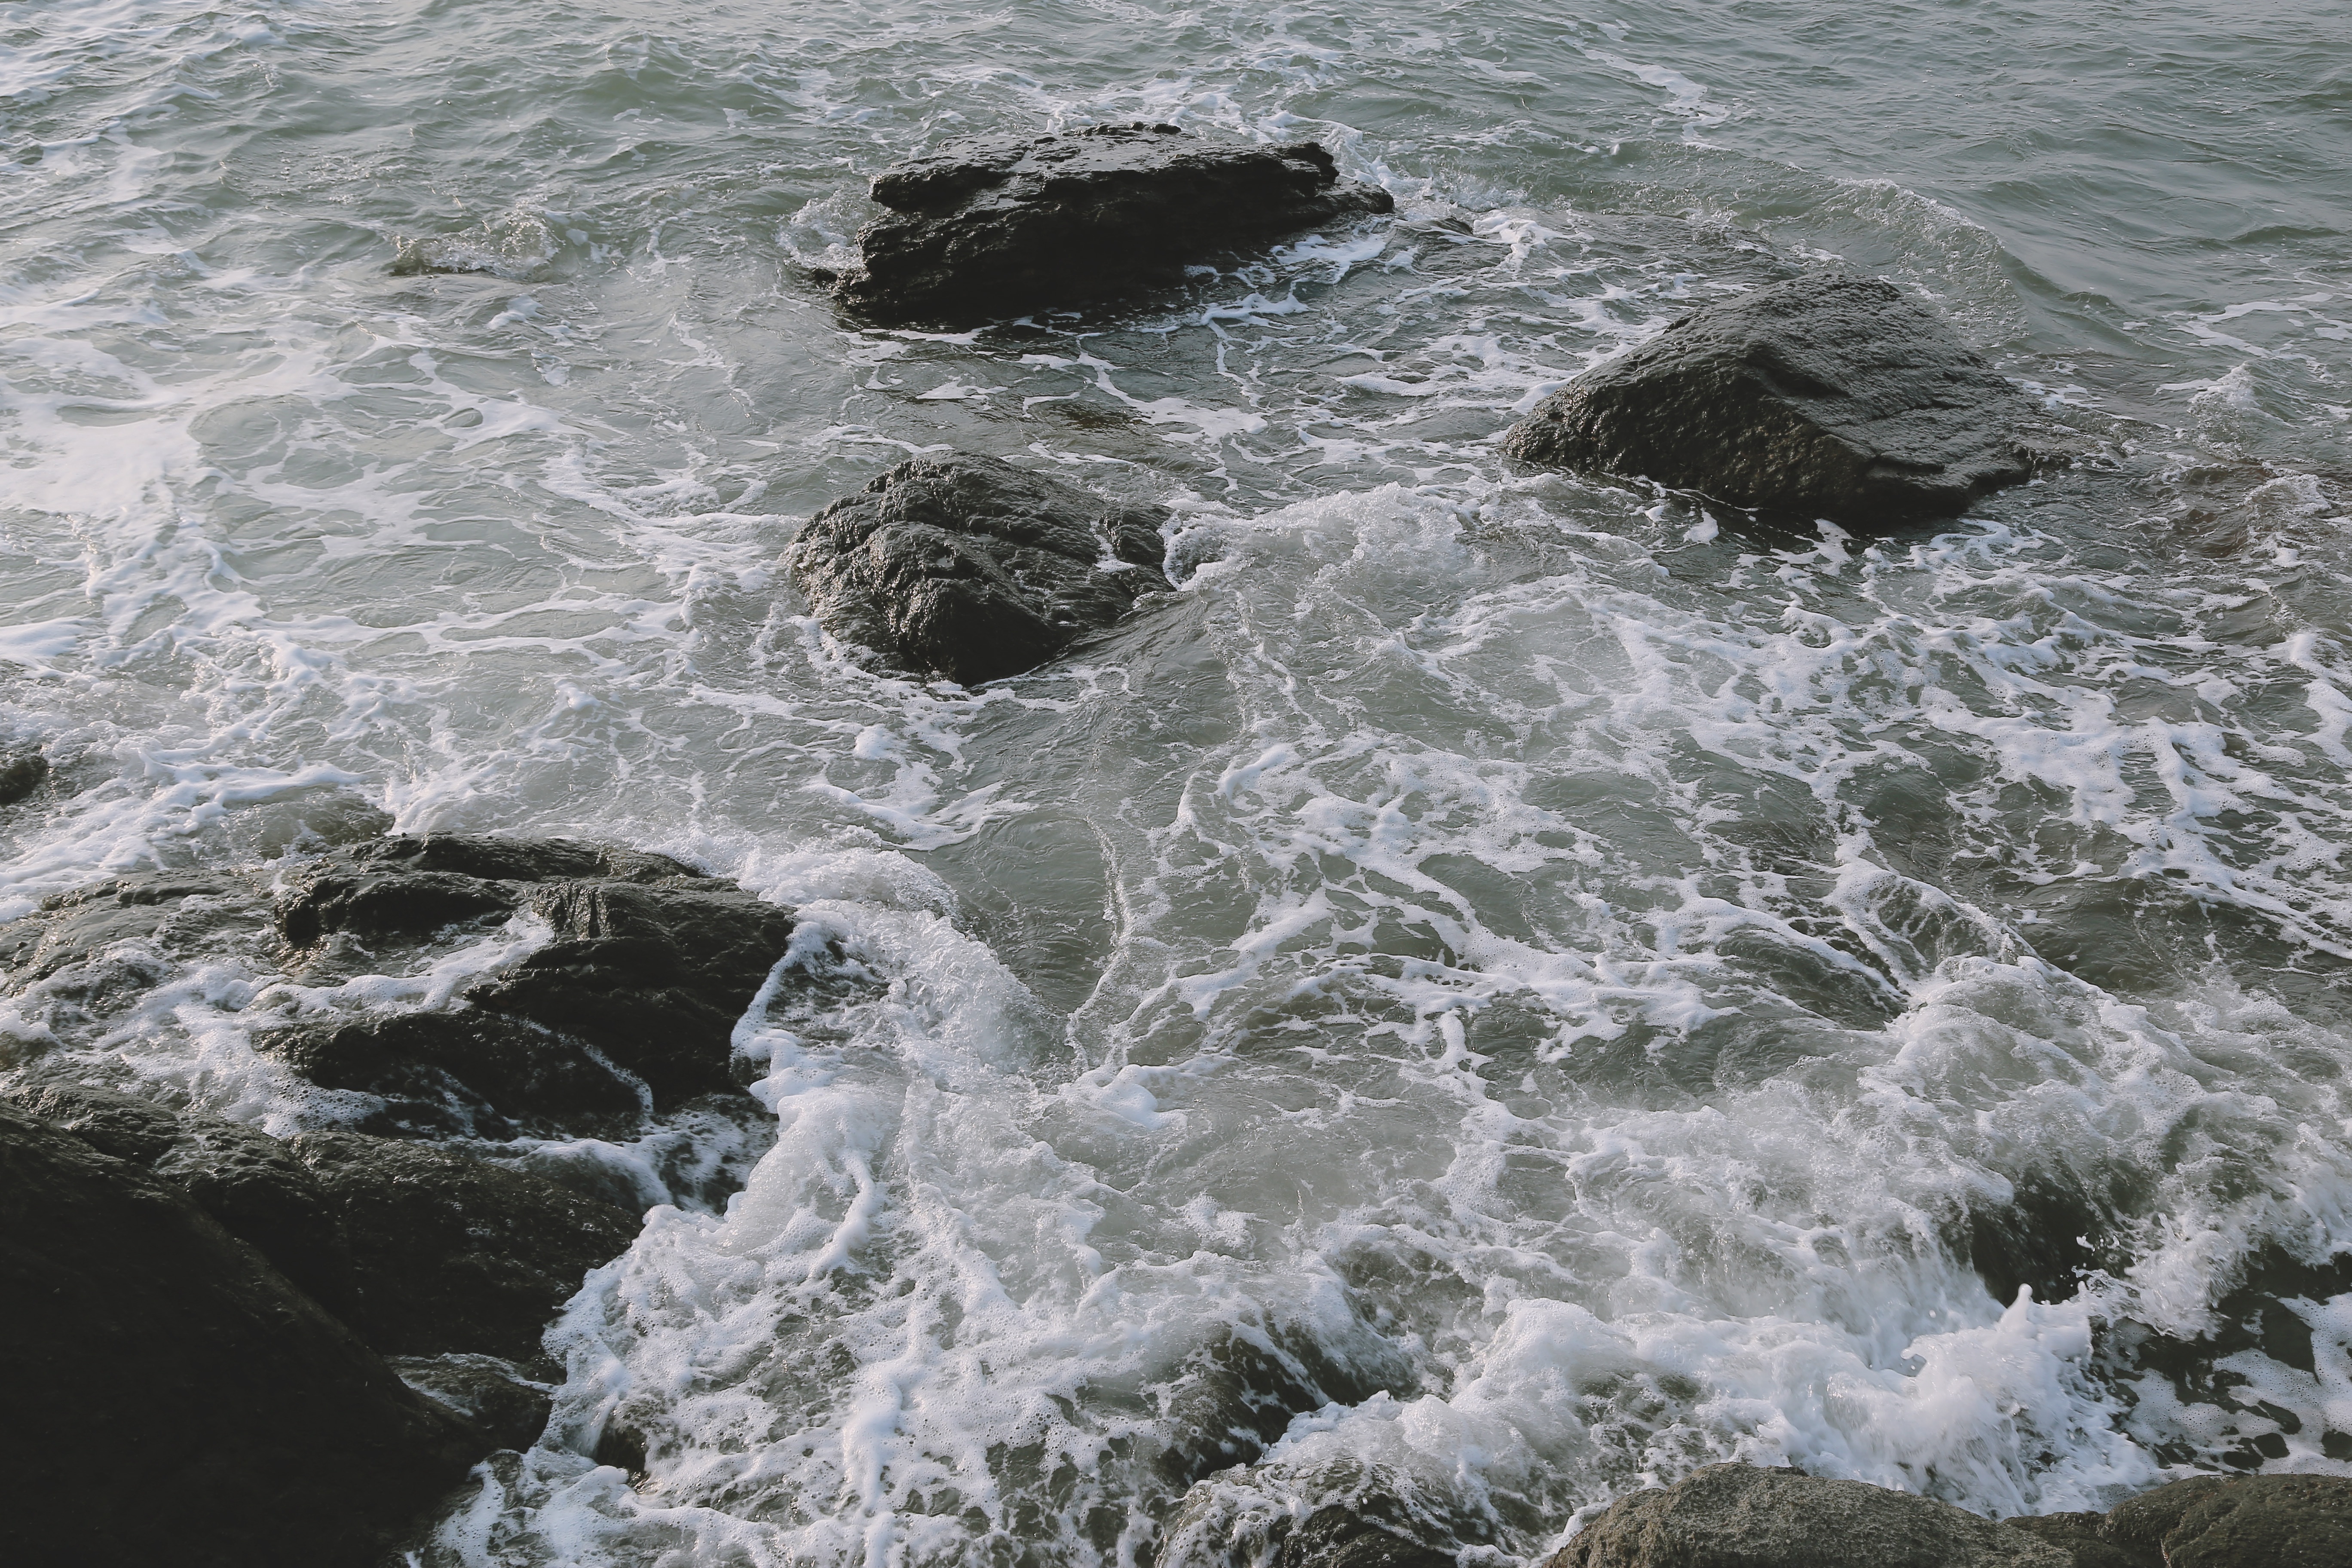
sea, coast, water, rock, ocean, shore, wave, river, rapid, body of water, waves, wind wave, daecheon beach